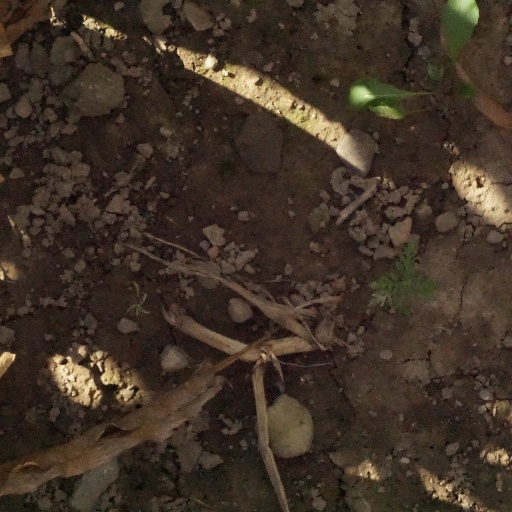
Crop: maize; corn